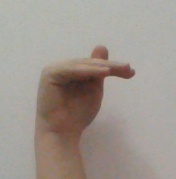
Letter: khaa